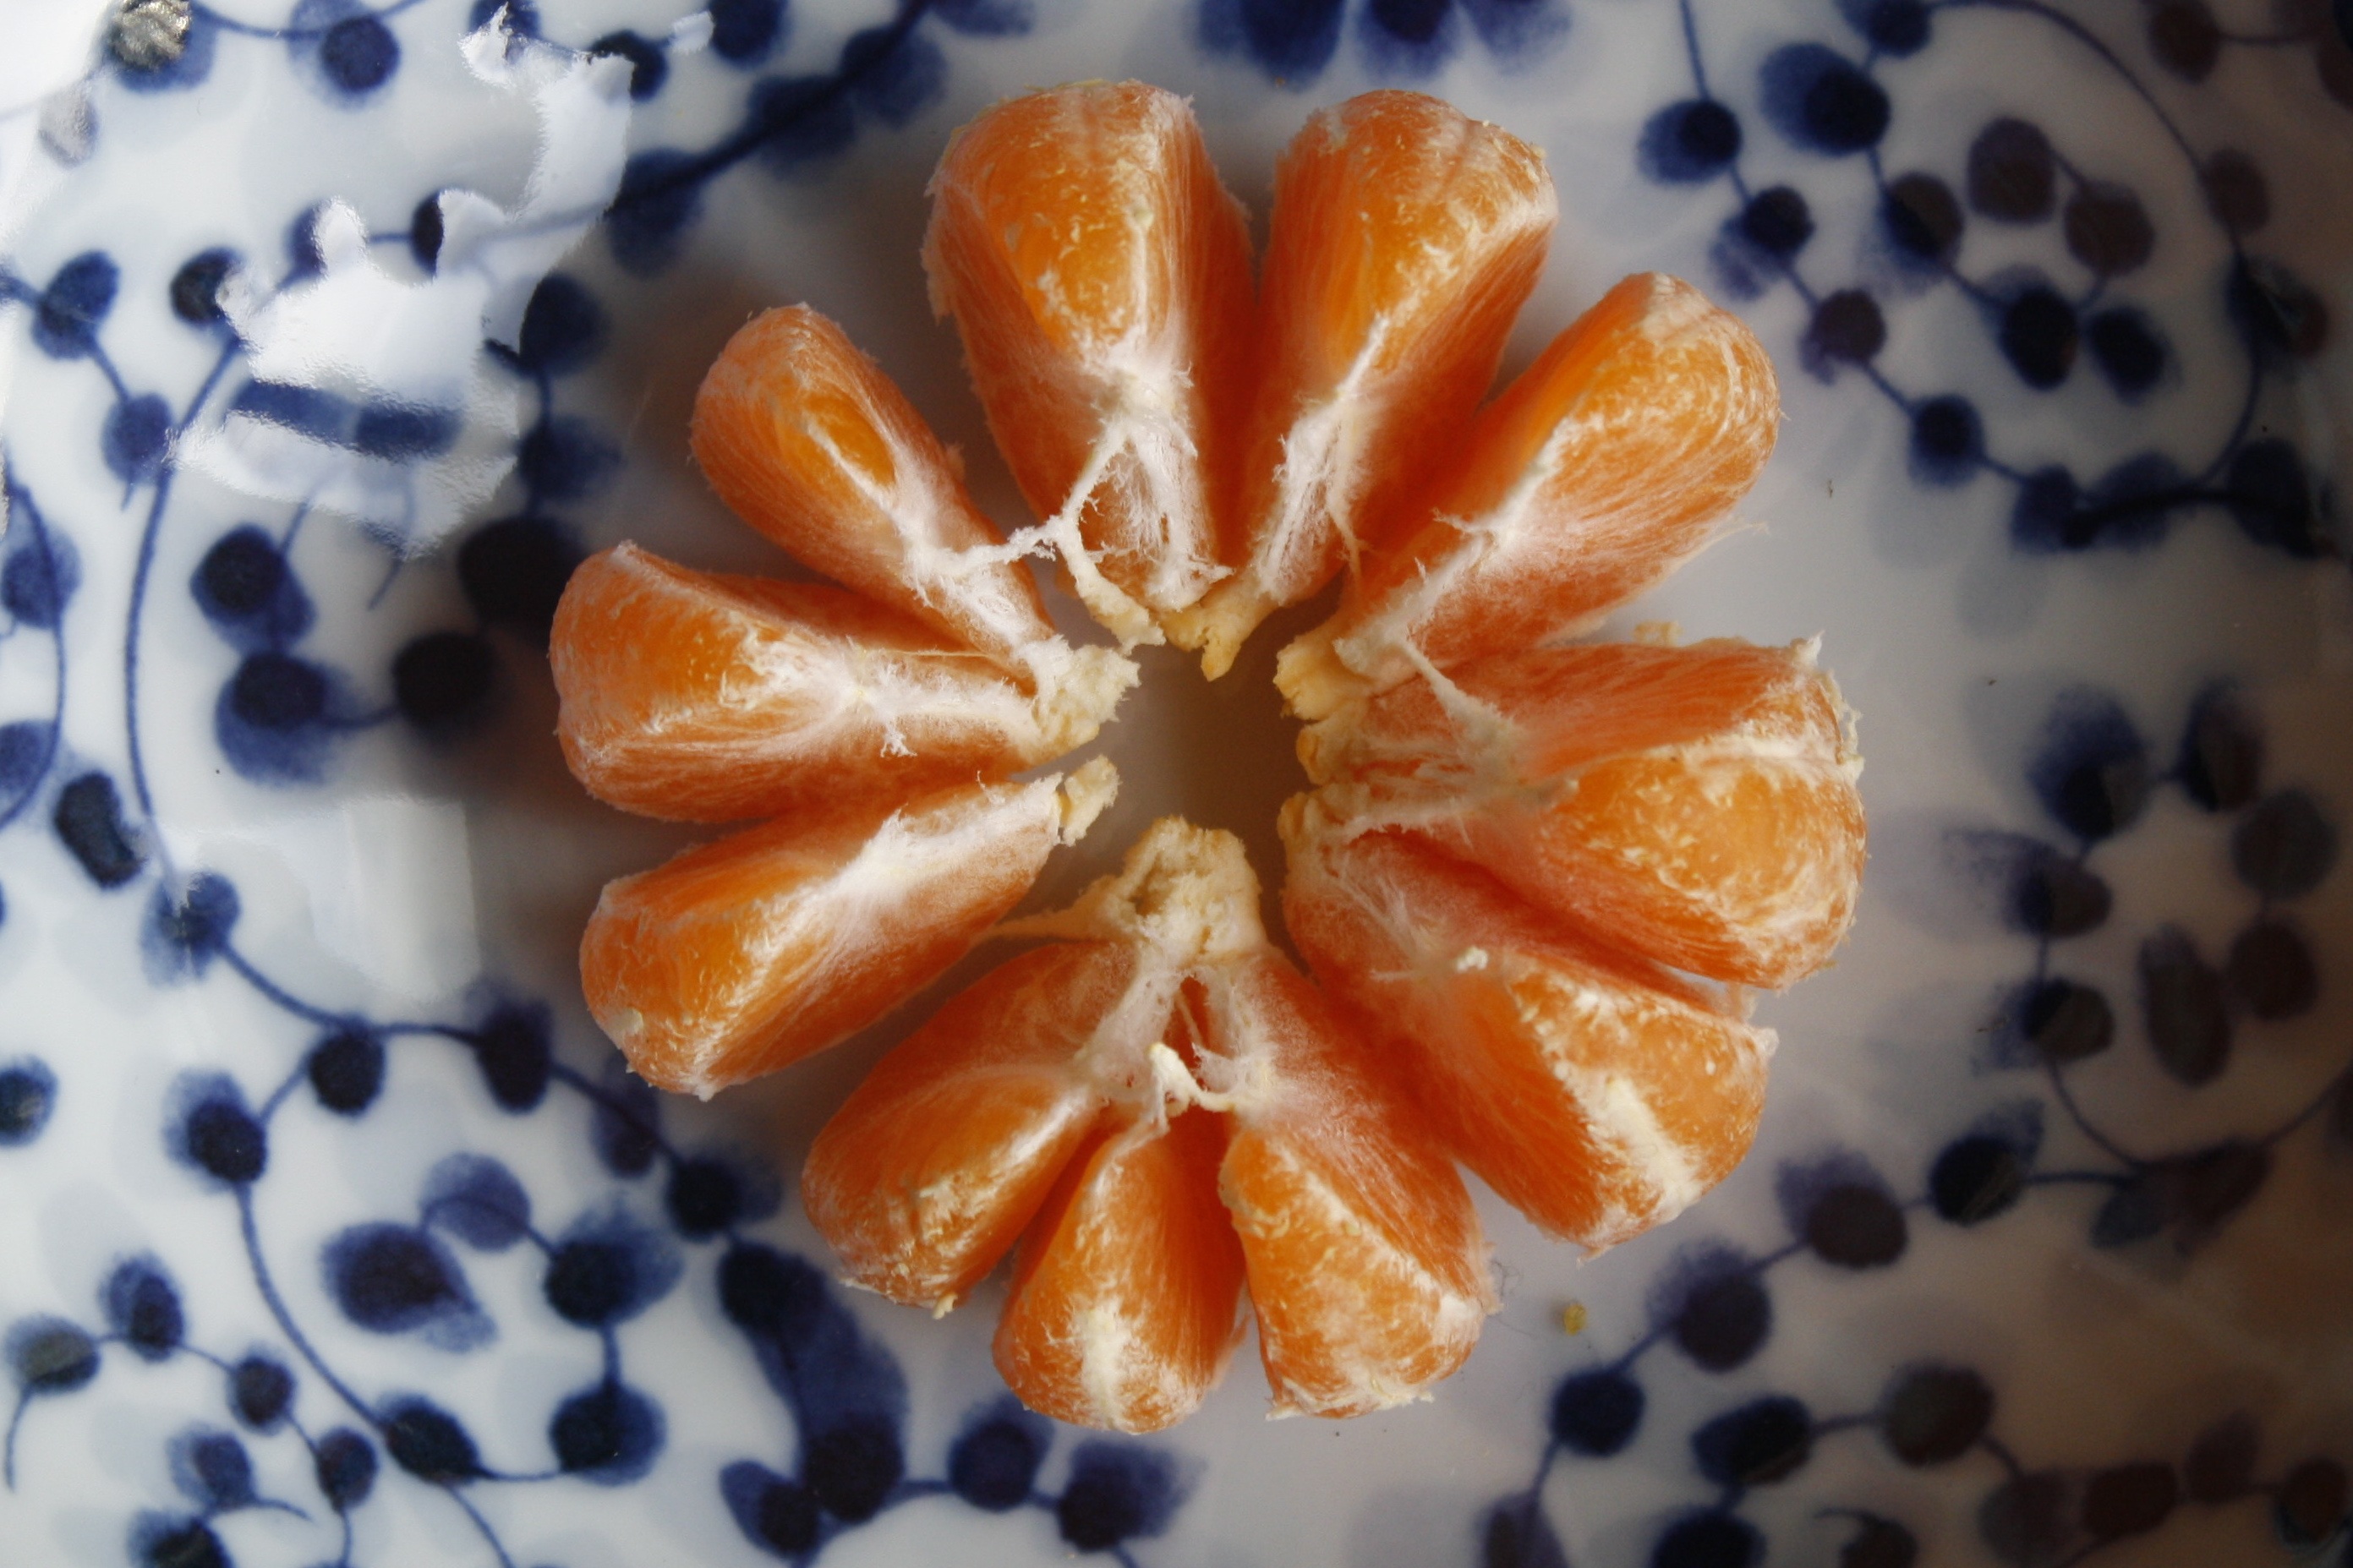
plant, fruit, leaf, flower, petal, food, produce, fresh, healthy, close up, fresh fruit, mandarin, sweetness, citrus, macro photography, flavor, flowering plant, segments, land plant